Oldsmobile L-Series

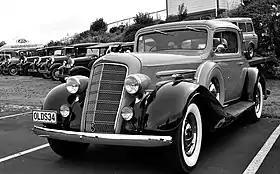
1934 Oldsmobile Eight L- Series Sport Coupe

The Oldsmobile L-Series, or the Oldsmobile 8, was built from the 1932 through 1938. Oldsmobile hadn't offered a full-sized luxury flagship since the cancellation of the Oldsmobile Light Eight in 1923, and the Viking upscale companion brand to Oldsmobile didn't sell very well, being cancelled after two years. The 1933 model introduced a completely new body style influenced by the "streamlined" appearance, and it was shared with all GM brands due to GM's Art and Color Studio headed by Harley Earl. The appearance showed influences of Chrysler and Lincoln-Zephyr vehicles, and all Oldsmobiles were manufactured in Lansing, Michigan. Due to the popularity of the Oldsmobile F-Series, Oldsmobile recognized an opportunity to sell a similar sized alternative to the Buick Super, the Cadillac Series 355, and the "junior" companion brand LaSalle a platform the L-Series shared on the GM C platform. It was replaced by the Oldsmobile Series 90 introduced in 1938, and it was exported to Japan as a knock down kit and assembled at Osaka Assembly in Osaka, Japan.